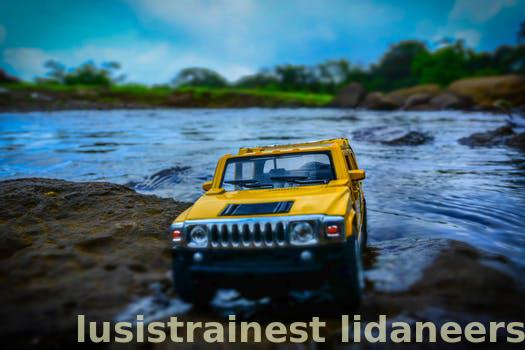
Label: Watermark